Hurricane Norbert (2008)

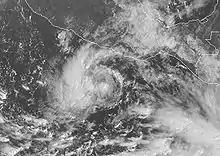
Tropical Depression Fifteen-E on October 4

About six hours after forming, the circulation of the depression became exposed from the deep convection, due to the wind shear. At the same time, two tropical cyclone forecast models predicted the tropical cyclone formation of a larger disturbance to the southeast of the depression. One model predicted the new cyclone to absorb the depression, although most other models forecast for the depression to remain the dominant system. By early on October 5, deep convection developed and organized around the center of the depression, and satellite intensity estimates using the Dvorak technique suggested that the system had tropical storm force-winds; as a result, the NHC upgraded the depression to Tropical Storm Norbert, about south of Zihuatanejo. Norbert slowly intensified, and was upgraded to a hurricane on October 6 as very deep atmospheric convection remained stable despite easterly wind shear.